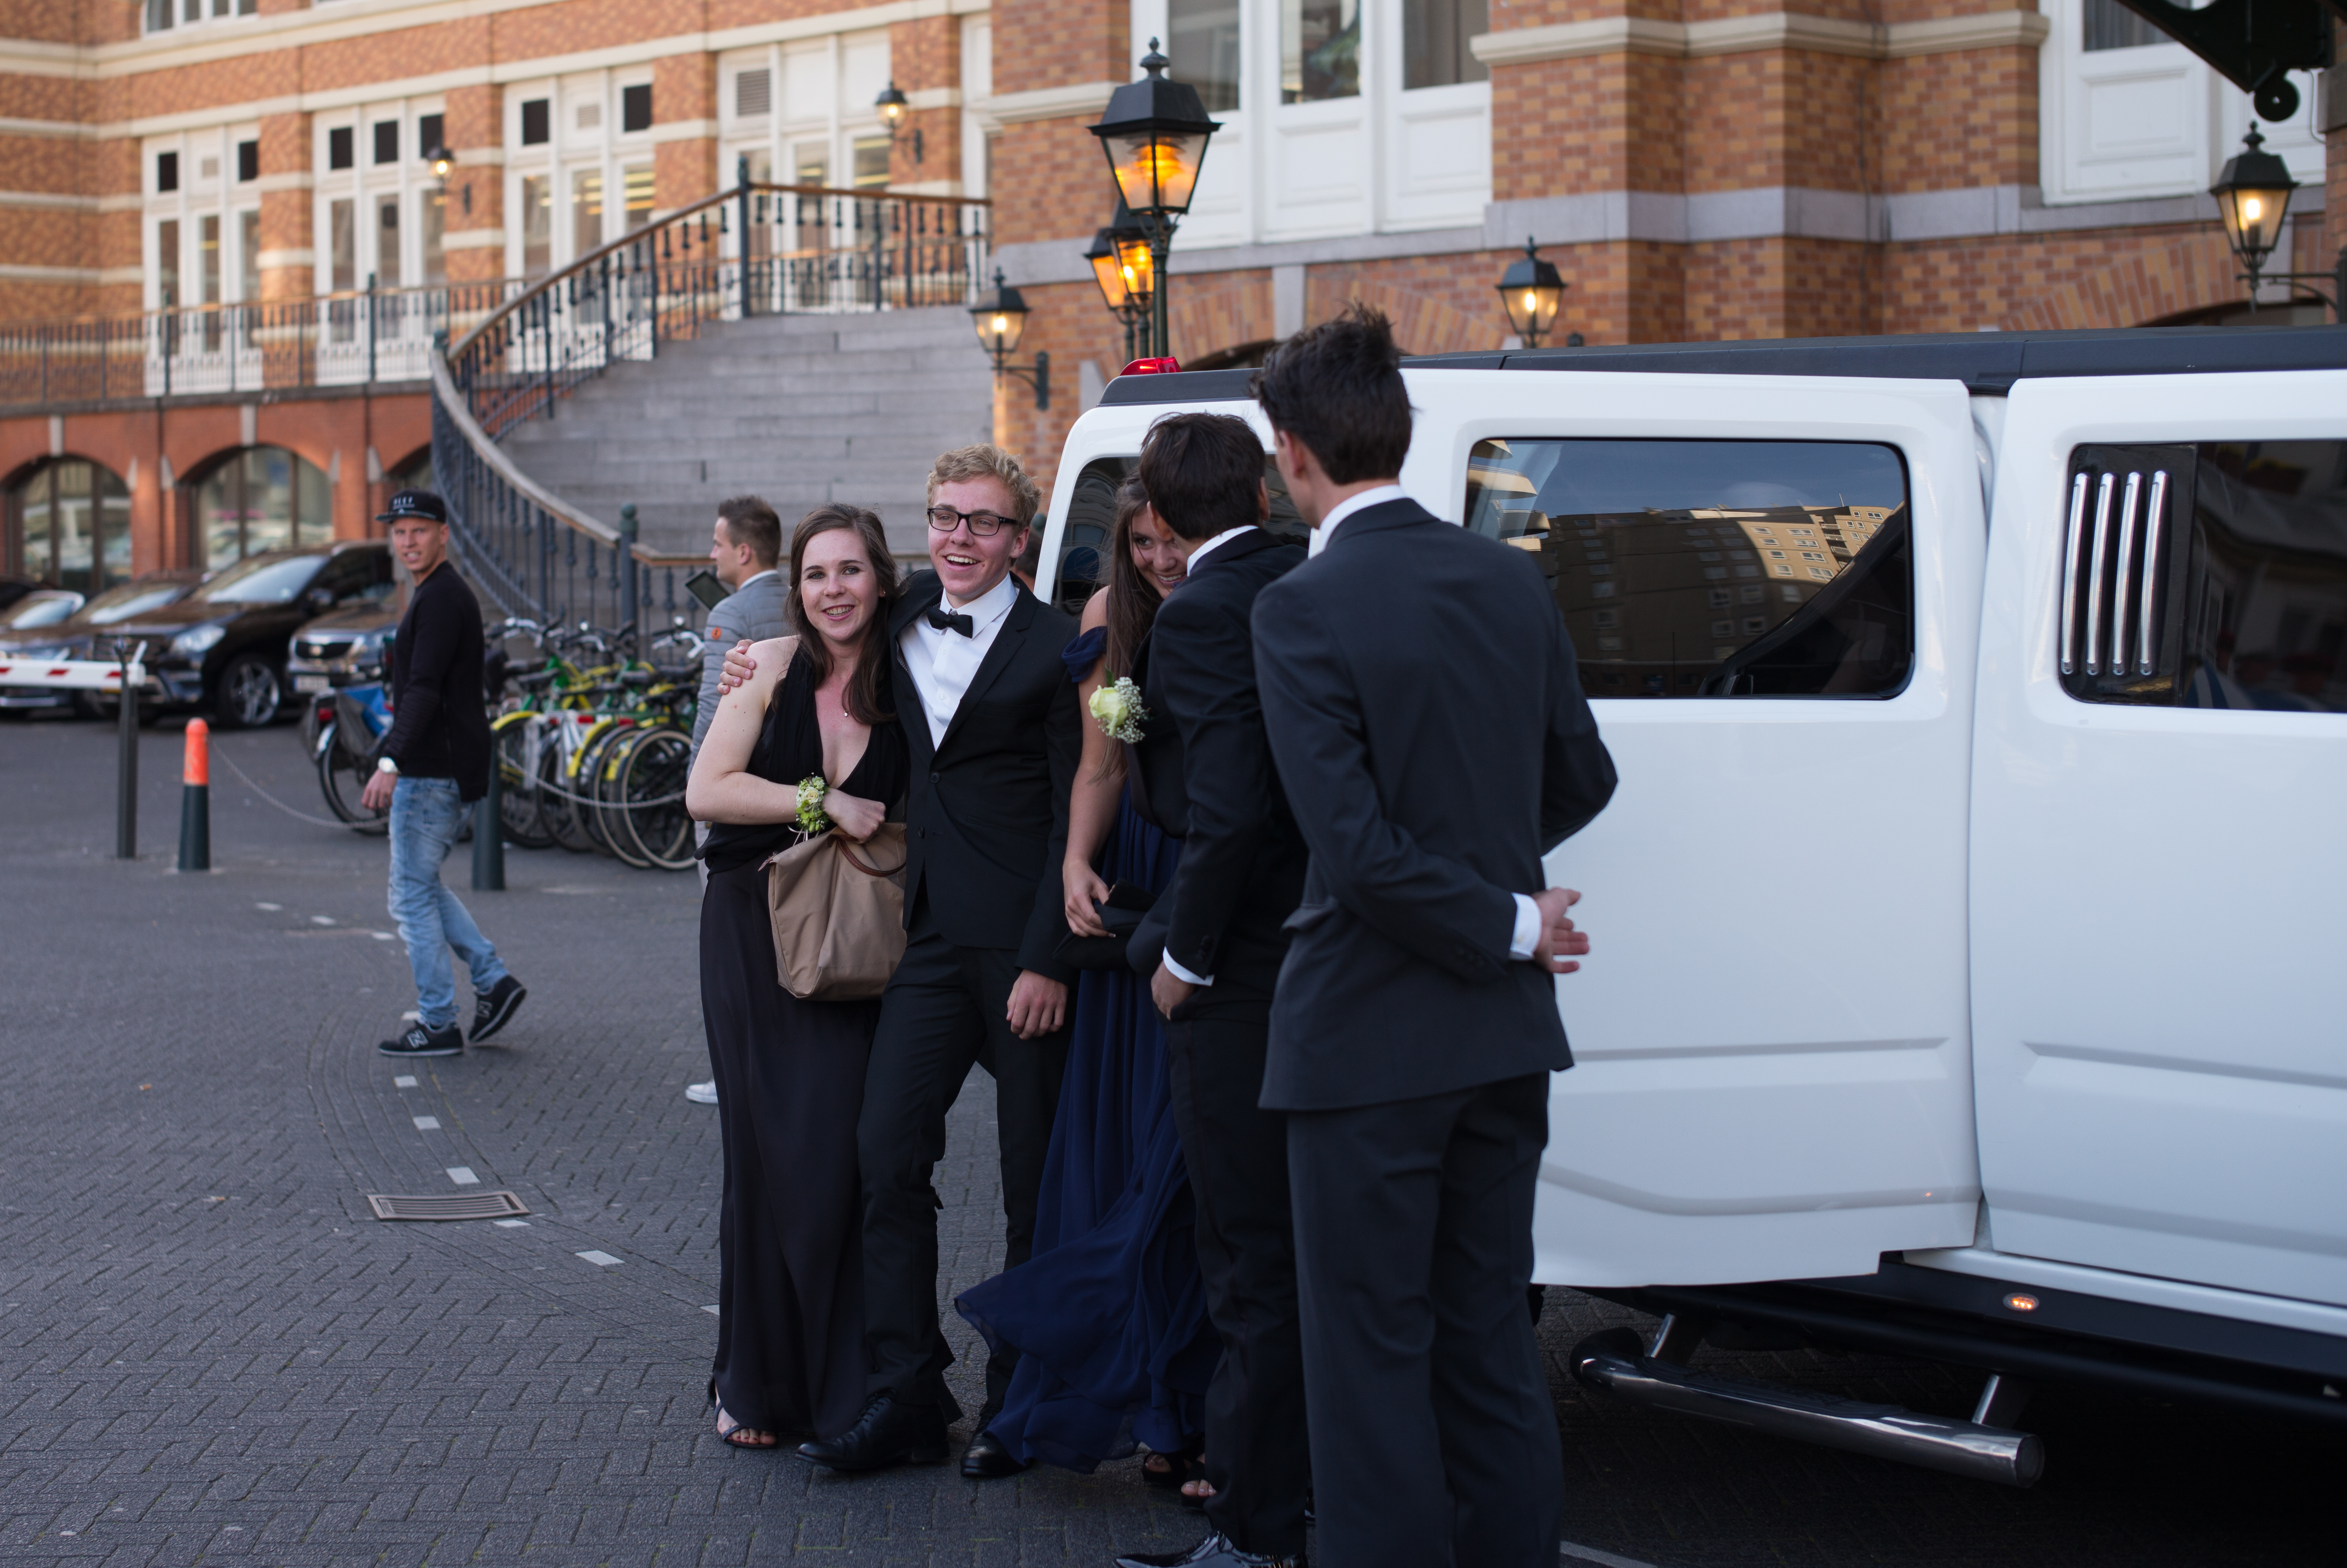
europe, evening, dance, portrait, high, vehicle, tuxedo, 2015, holland, hague, scheveningen, netherlands, kurhaus, m, american, dress, hotel, dutch, party, school, leica, 240, wassenaar, prom